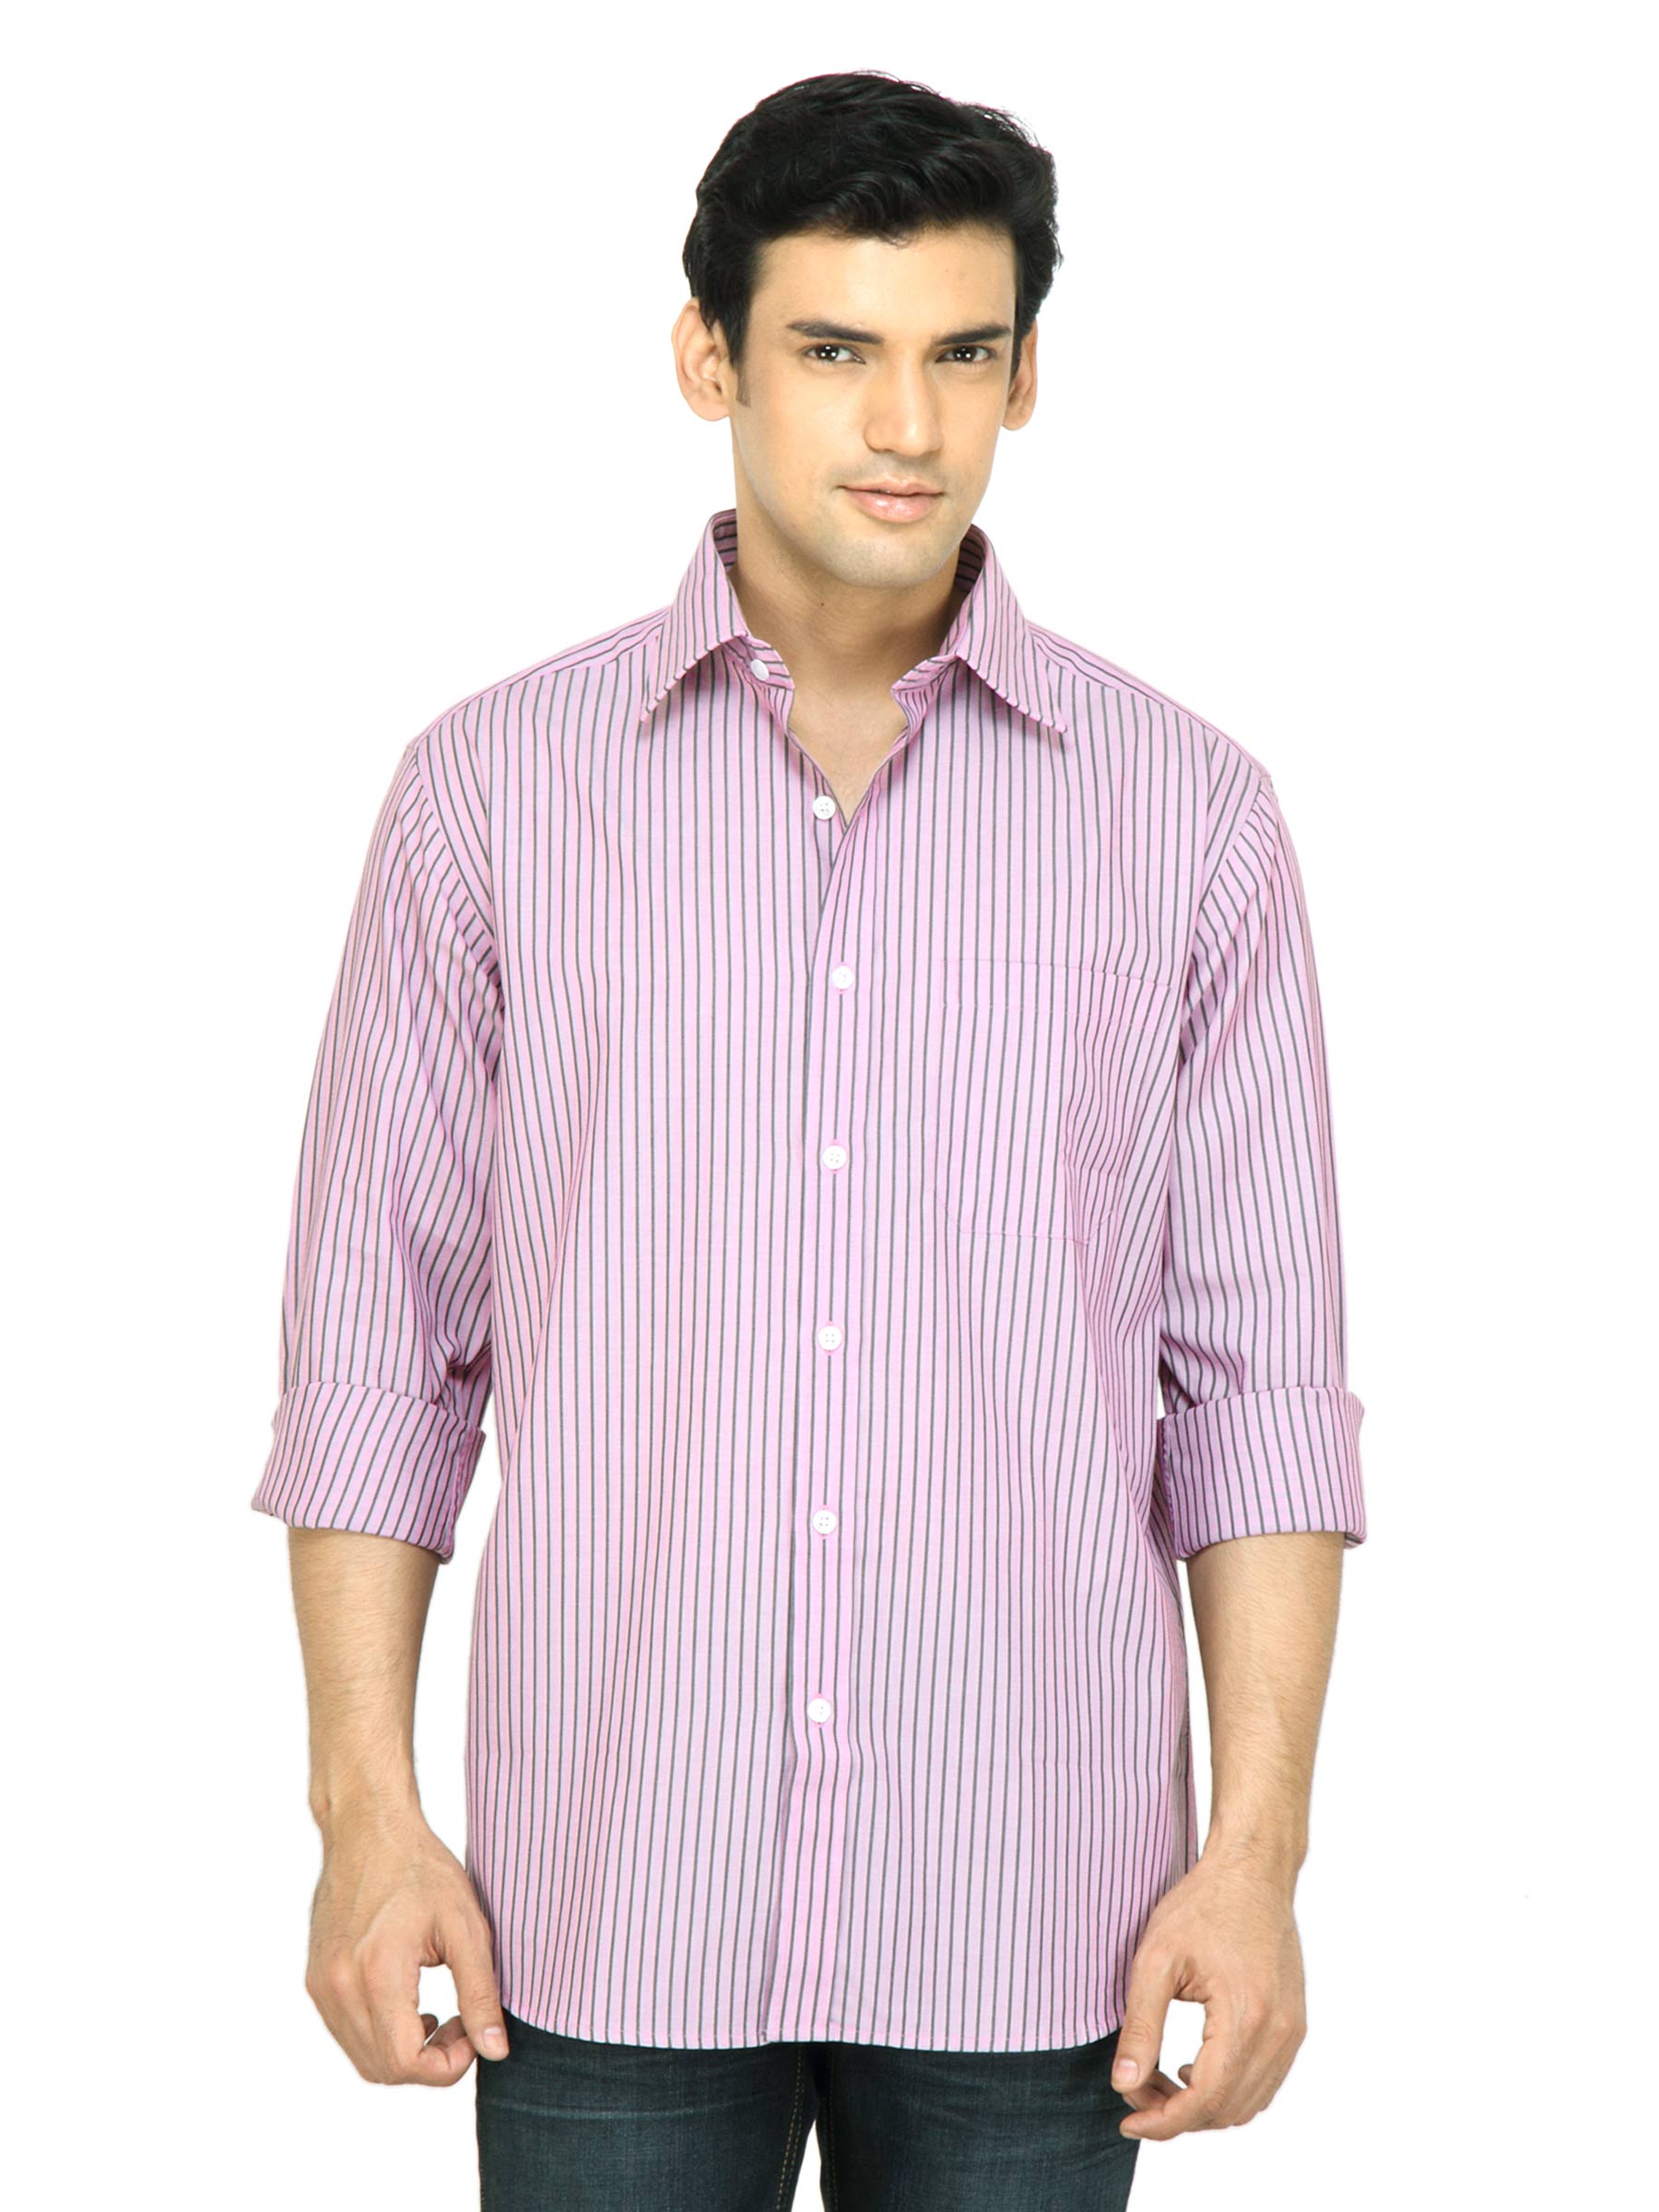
Wills Lifestyle Men Striped Pink Shirt
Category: Apparel / Topwear / Shirts
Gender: Men
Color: Pink
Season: Summer 2011
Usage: Casual